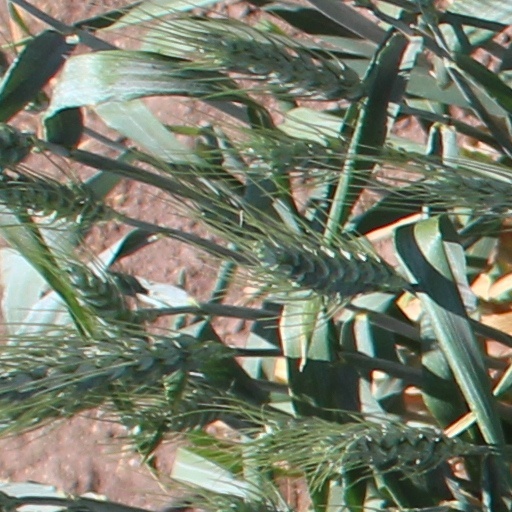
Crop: wheat